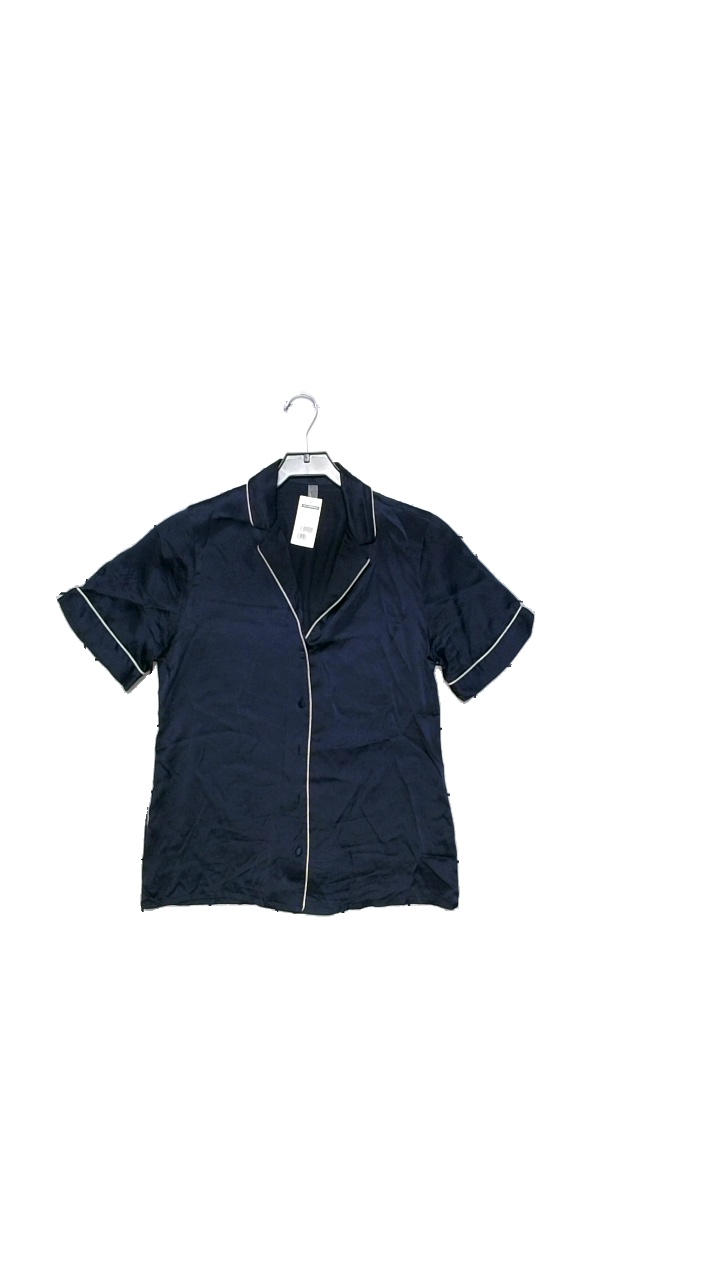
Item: Pajamas (Ladies)
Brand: Intimissimi
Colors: Blue, White
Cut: Loose, Regular
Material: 100% silk
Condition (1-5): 4
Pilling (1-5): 4
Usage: Reuse
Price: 50-100